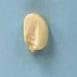
Maize quality: Good